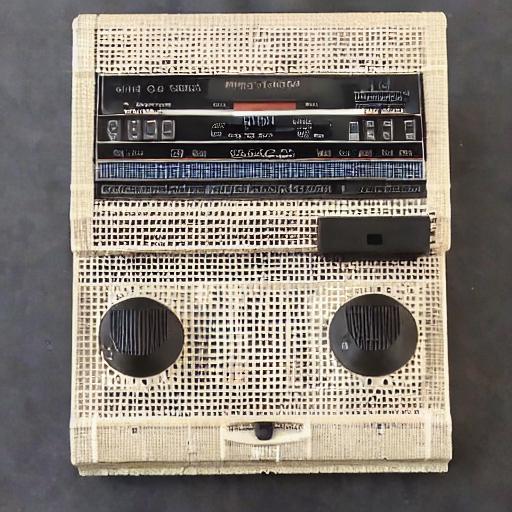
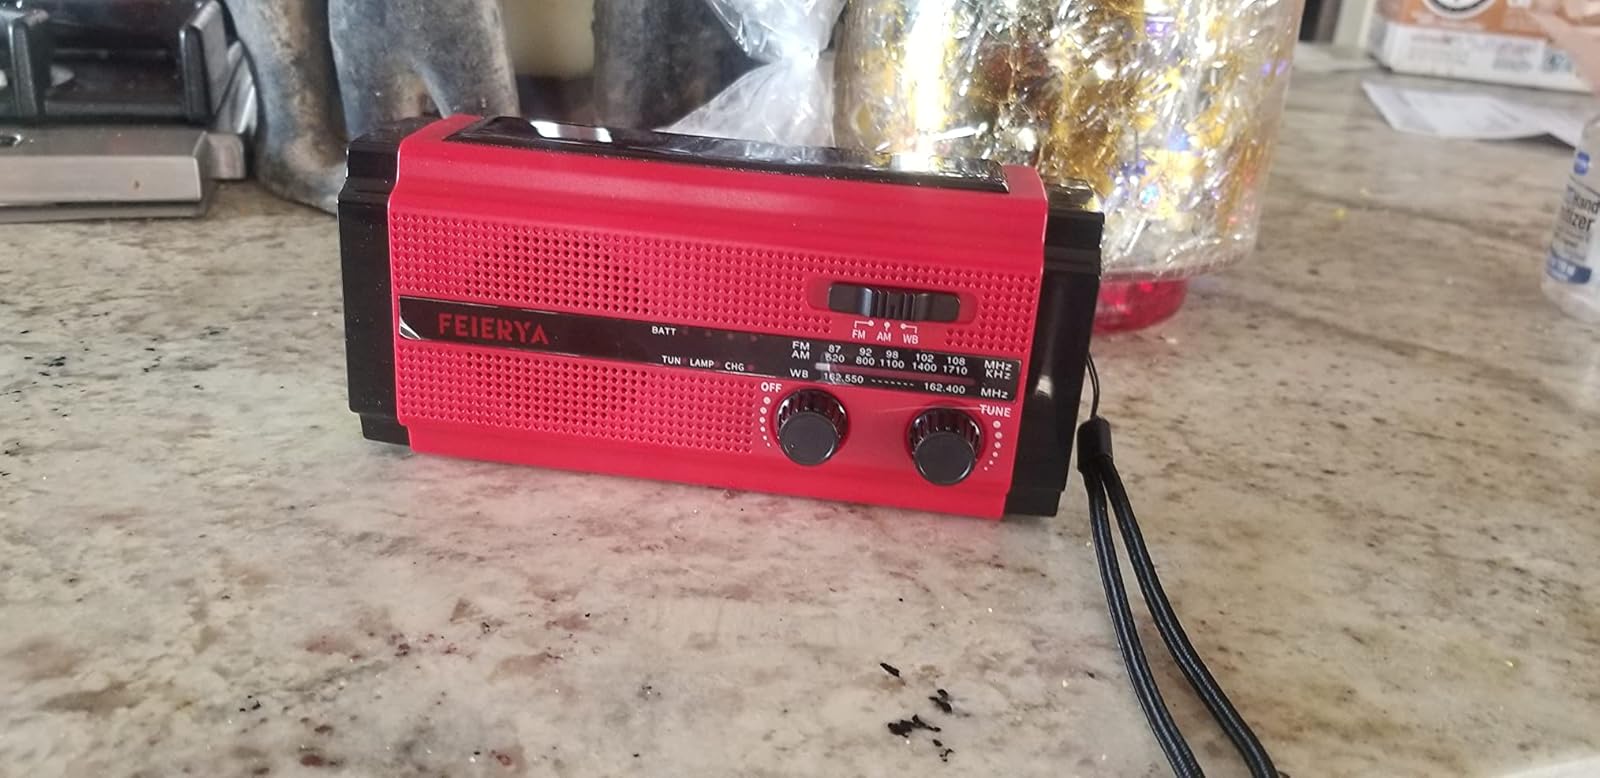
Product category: radio
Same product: no